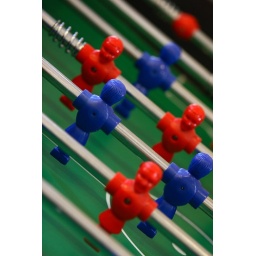
blue against red